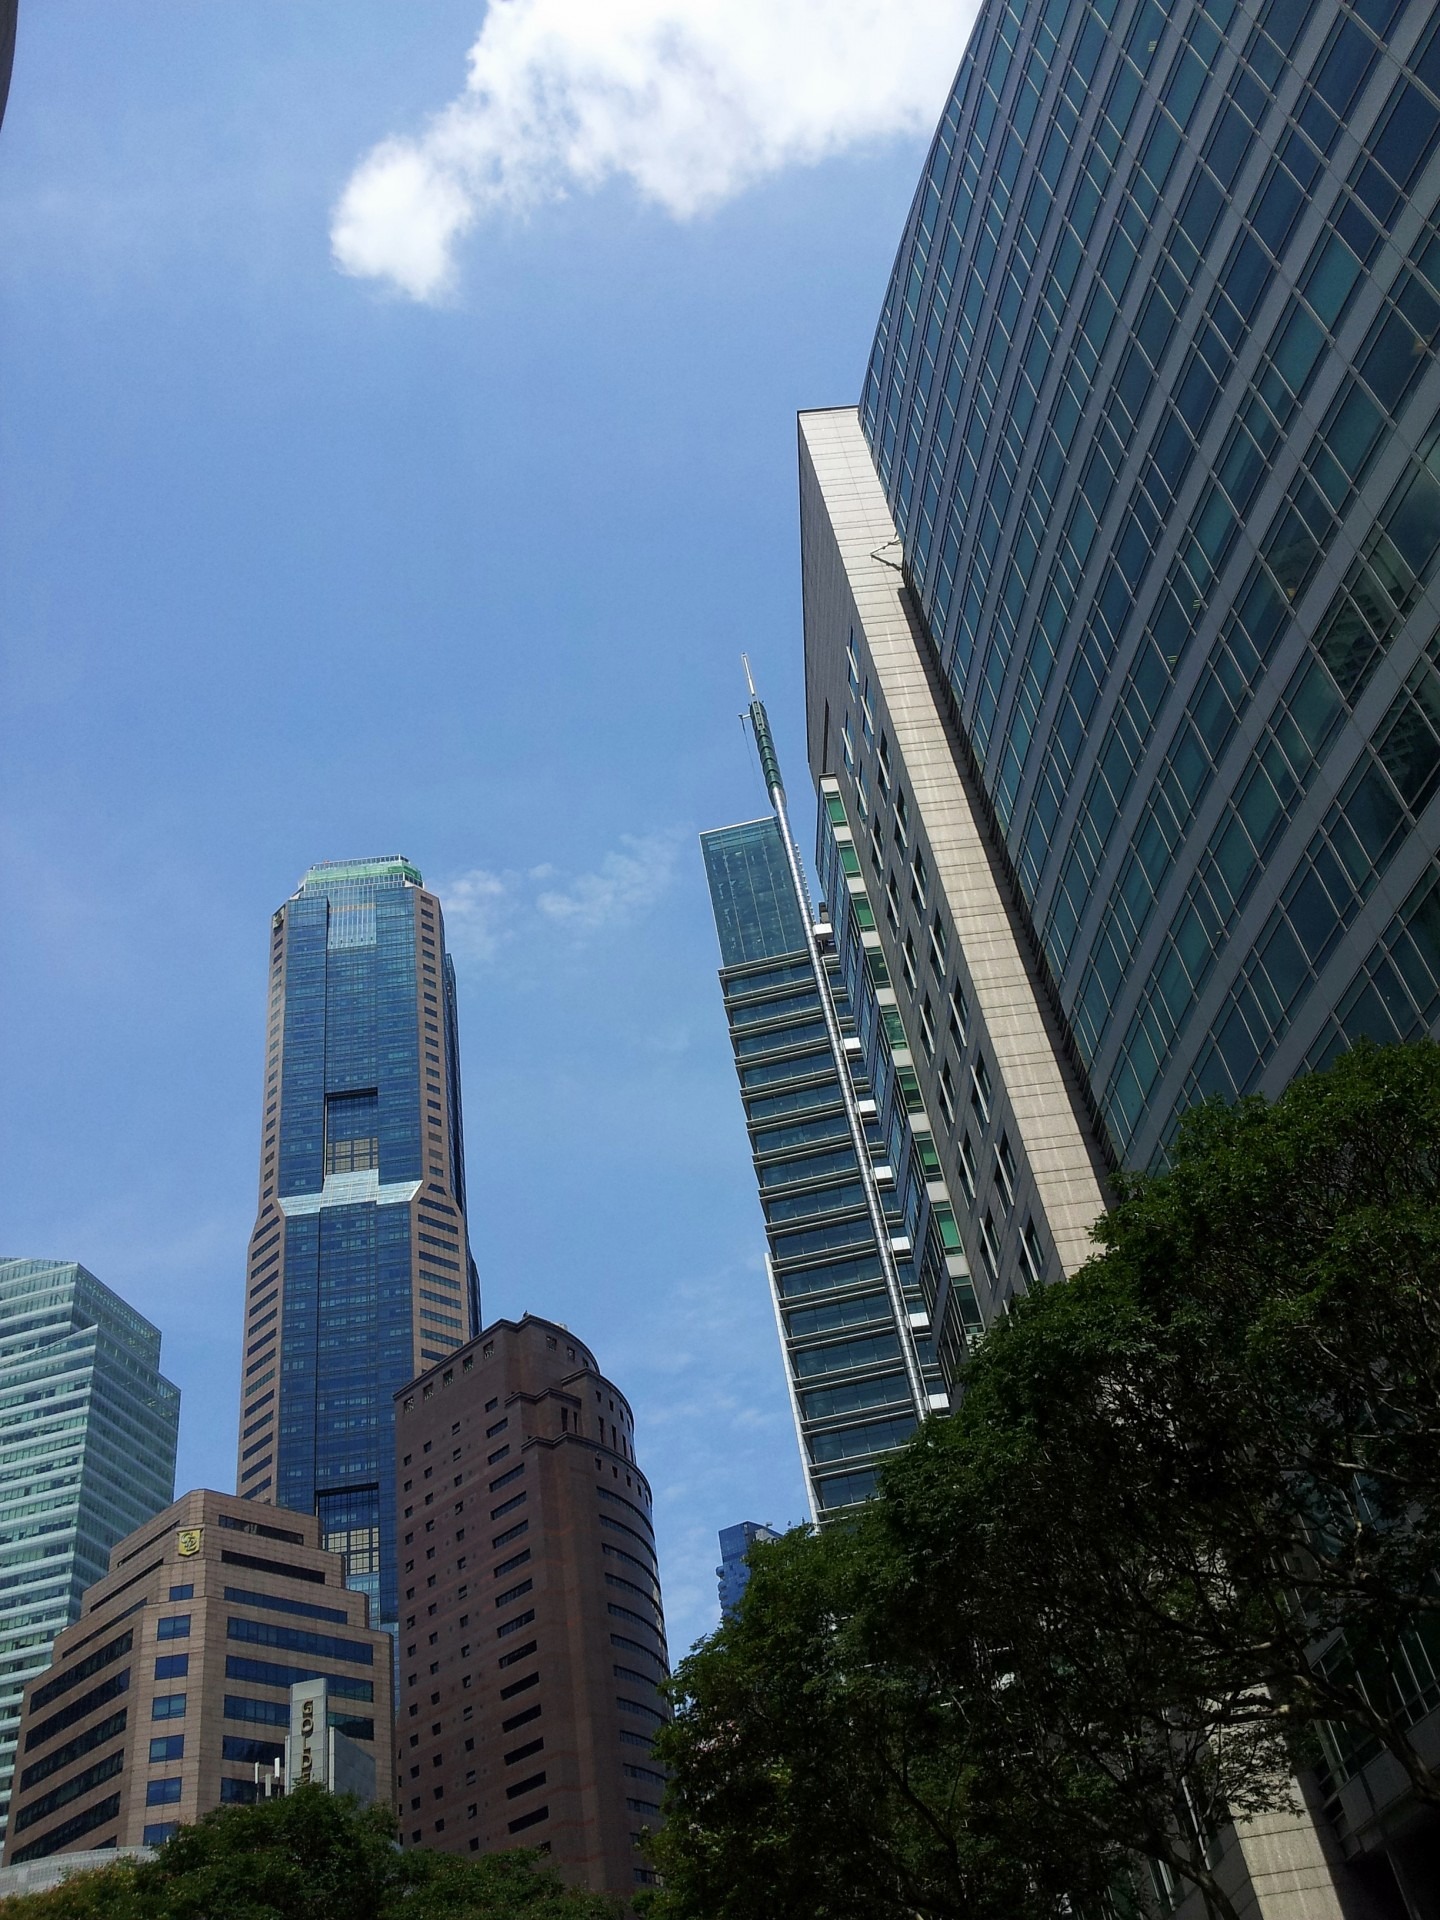
architecture, skyline, glass, building, city, skyscraper, urban, cityscape, downtown, high, tower, corporate, office, landmark, facade, business, metropolitan, modern, tower block, skyscrapers, buildings, towers, singapore, metropolis, condominium, neighbourhood, urban area, residential area, human settlement, metropolitan area